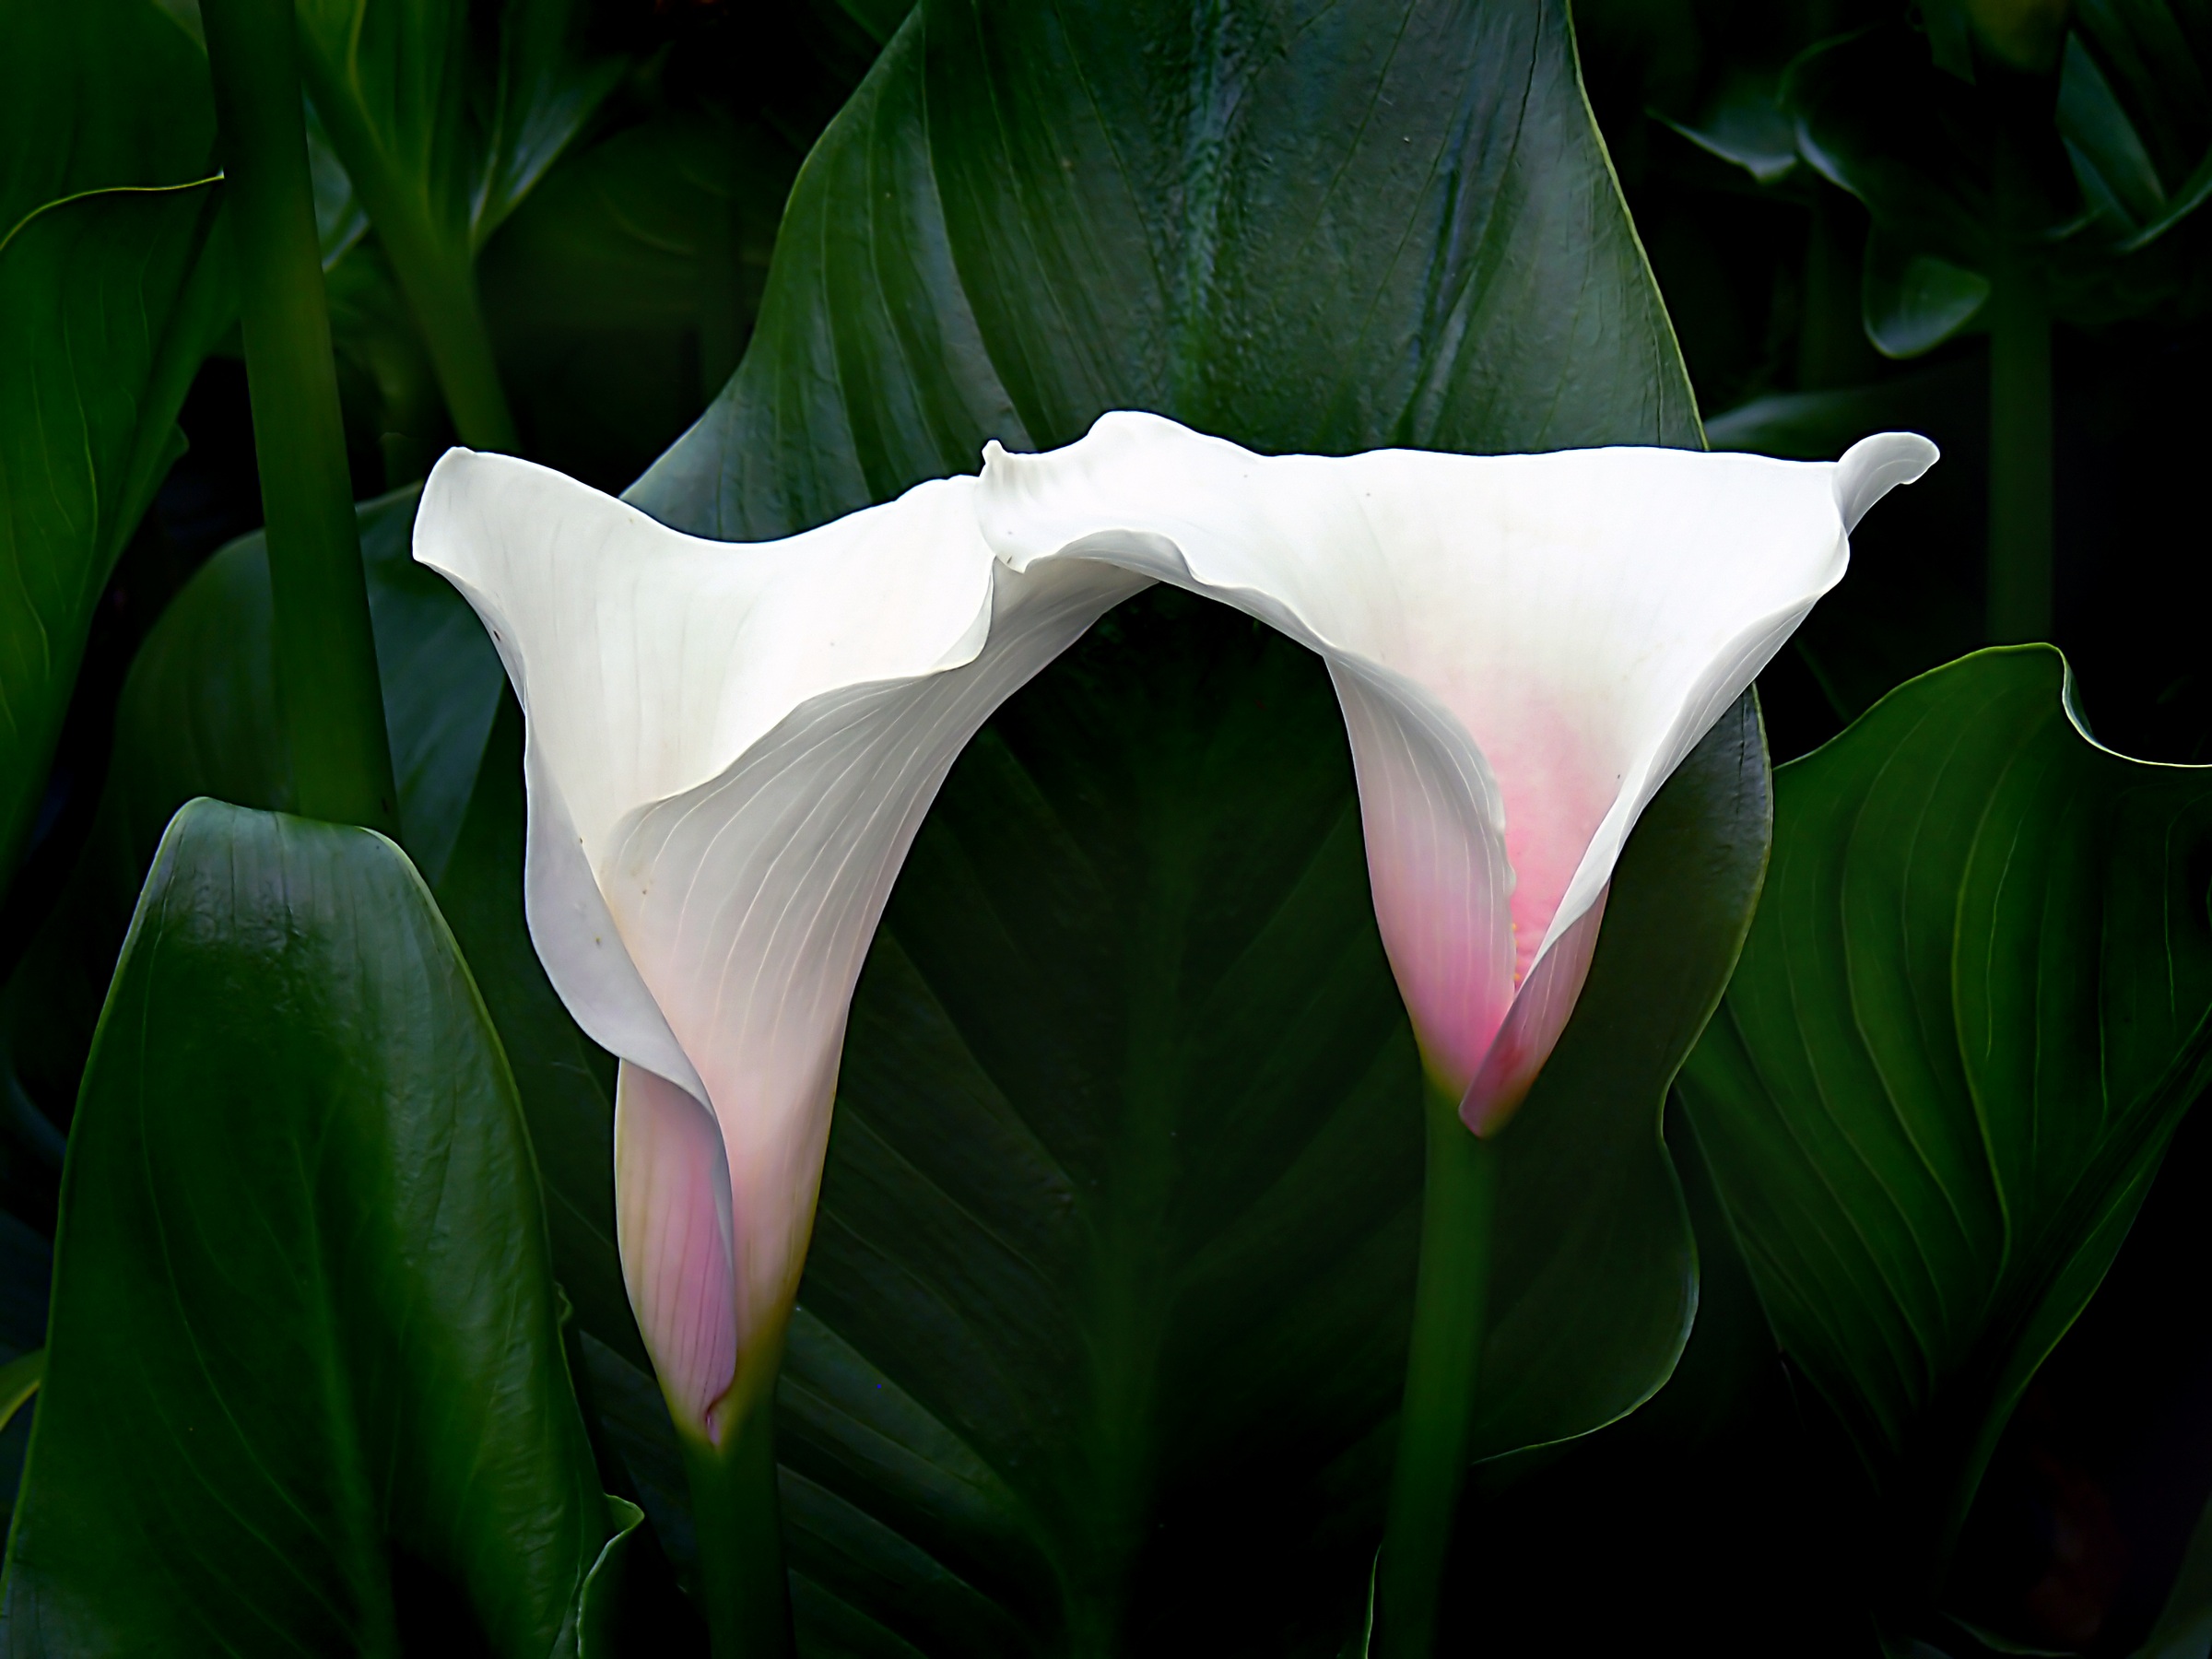
plant, leaf, flower, petal, floral, green, botany, flora, colour, petals, lilies, gardens, lily, blooms, flowesr, arum, macro photography, flowering plant, plant stem, land plant